Margareta Brahe (1559–1638)

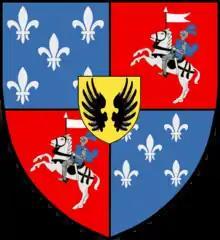

Margareta Brahe (2 July 1559 – 26 April 1638) was a Swedish courtier; "hovmästarinna" (Mistress of the Robes) to princess Anna Vasa of Sweden, from 1591.